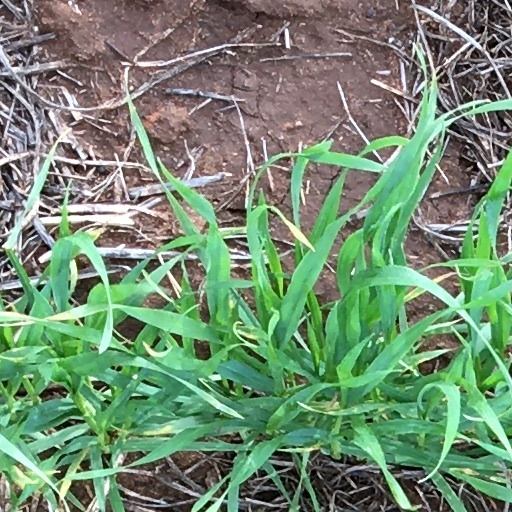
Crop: wheat